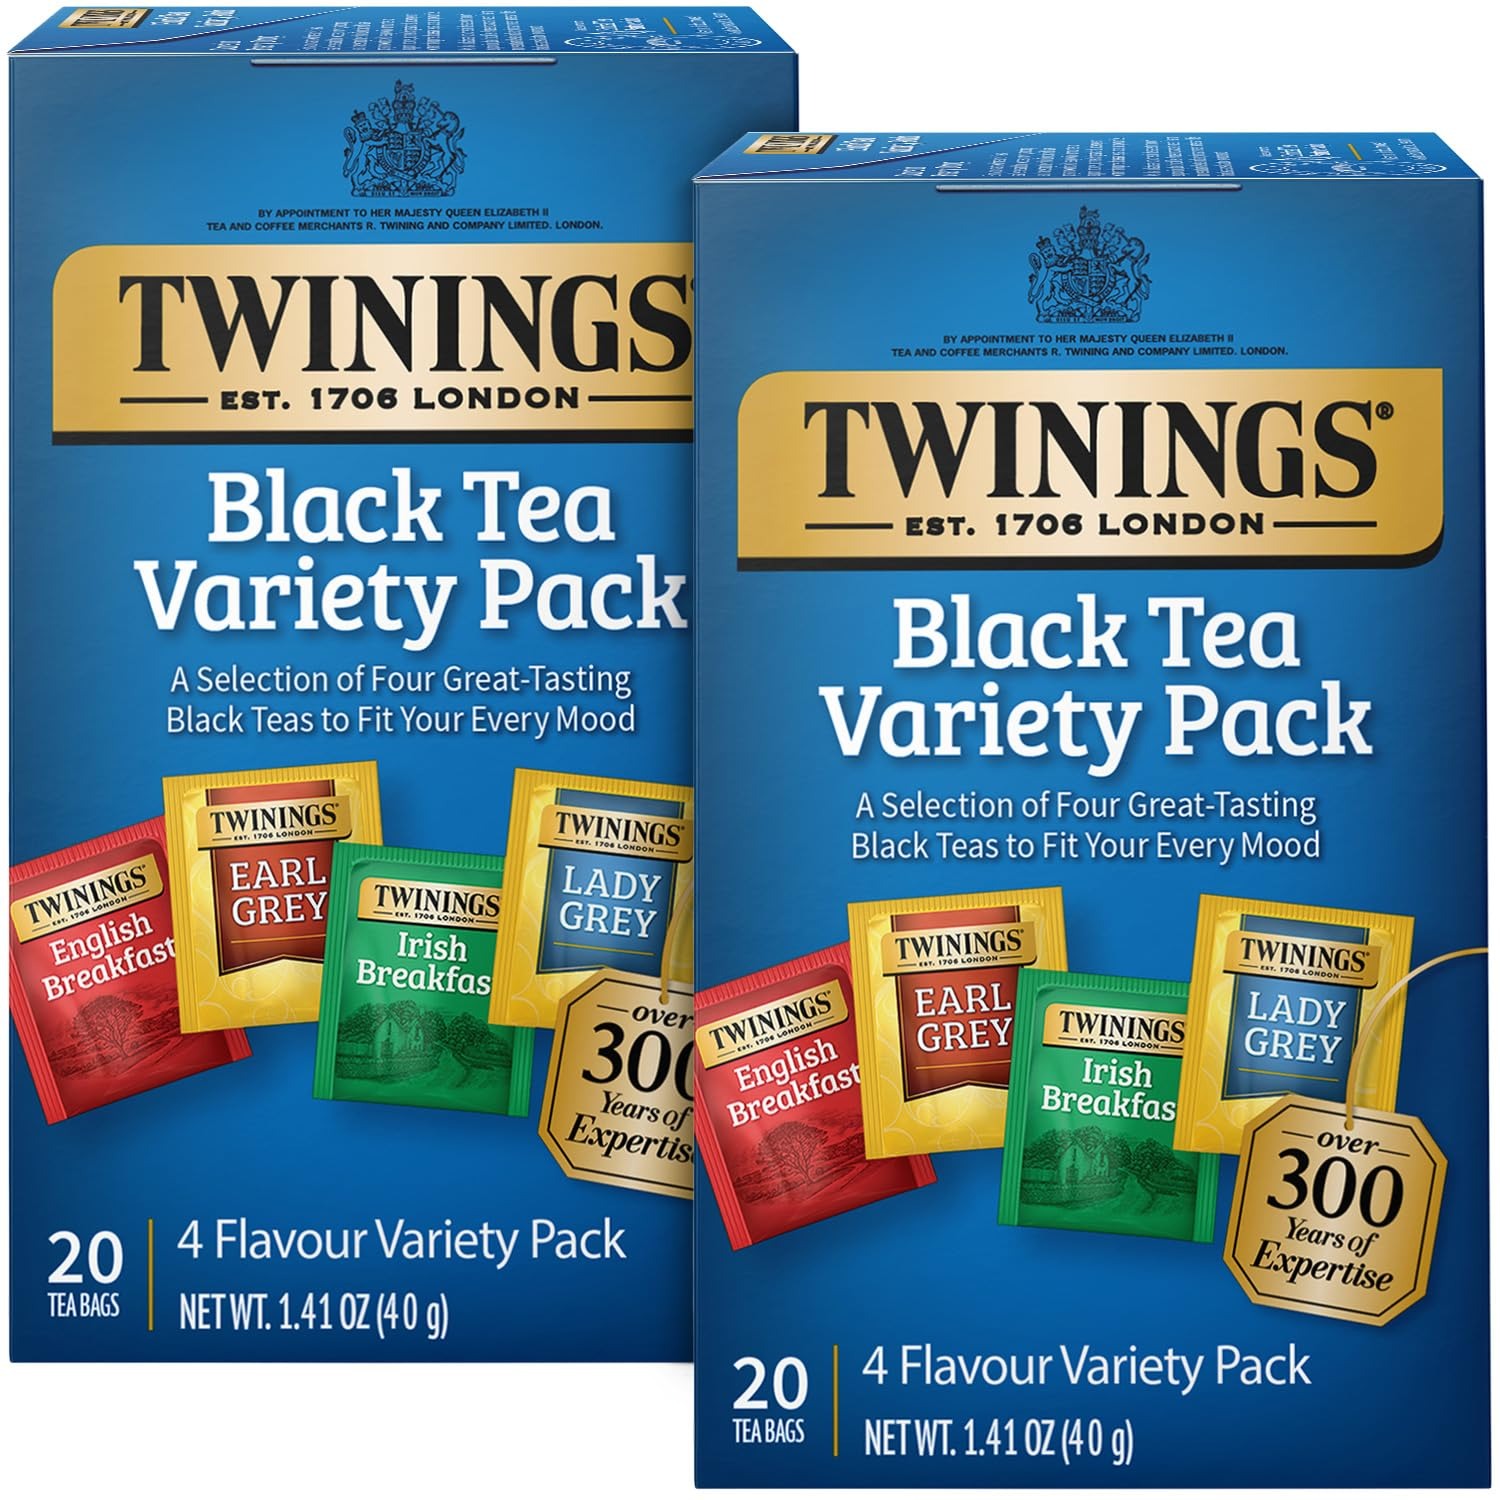
Item Name: Twinings Black Tea Variety 2-Pack with Earl Grey Tea, English Breakfast Tea, Irish Breakfast Tea, and Lady Grey Tea Bags, Individually Wrapped, 20 Count Ea
Bullet Point 1: BLACK TEA VARIETY TO SUIT EVERY MOOD: When it’s teatime, choose between four of Twinings’ great-tasting traditional black teas in one convenient variety pack.
Bullet Point 2: EARL GREY AND LADY GREY TEAS: Twinings Earl Grey Tea is loved worldwide for its distinctive notes of citrus and bergamot. Lady Grey, developed exclusively for Twinings, is a milder, softer citrusy tea flavored by orange and lemon peels.
Bullet Point 3: ENGLISH BREAKFAST AND IRISH BREAKFAST TEAS: Make a brisk, well-balanced cup of tea any time of day with Twinings English Breakfast Tea, or enjoy the robust tastes of Irish Breakfast, a full-bodied tea with a smooth finish.
Bullet Point 4: BREWING SUGGESTIONS: Steep a Twinings Tea bag in freshly boiled water for 4-5 minutes before enjoying with your favorite milk or sweetener, if desired.
Bullet Point 5: SIGNATURE BLEND OF TRADITION AND INNOVATION: Twinings encourages consumers to “Drink in Life” by taking small steps towards feeling good and living well, one sip at a time.
Value: 40.0
Unit: Count

Price: 15.99